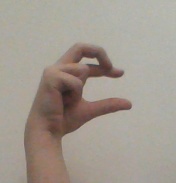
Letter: thal